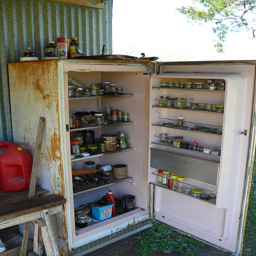
A rotten looking refrigerator filled with nasty looking food.
an image of a refrigerator door that is open with contents
There is an open fridge stocked with things
A rusty refrigerator in an outside shed with its door open.
An old rusted refrigerator with its door open